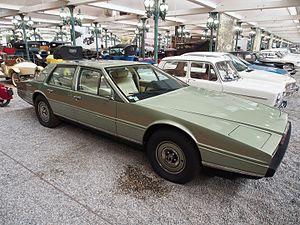
La Cité de l'automobile - Musée national - Collection Schlumpf de Mulhouse, en Alsace, abrite la plus importante collection de voitures du monde - plus de 500 véhicules - dont la célèbre collection Schlumpf des frères Schlumpf. Le musée, qui est hébergé dans une ancienne usine de filature textile des frères Schlumpf datant de 1880, classée aux monuments historiques, s'étend sur plus de 20 000 m².